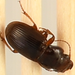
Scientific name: Cratacanthus dubius
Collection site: North Sterling NEON (STER), plot STER_029